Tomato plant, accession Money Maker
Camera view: vertical (180 deg); turntable rotation: 240 degrees
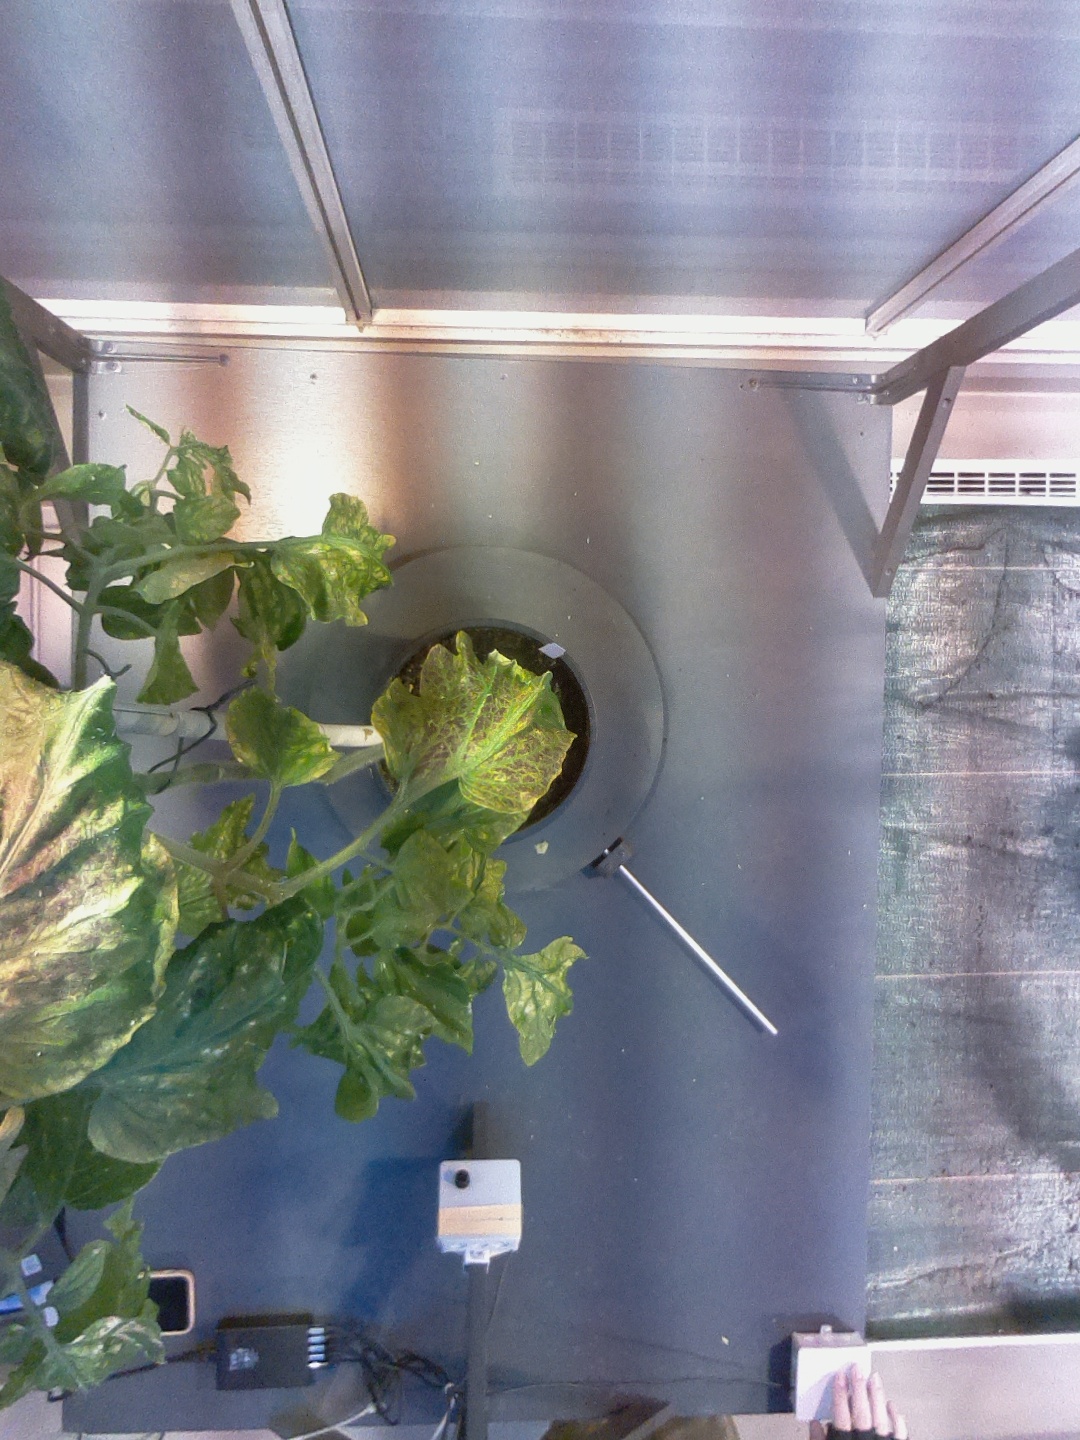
BBCH growth stage 74: 40%-50% of final fruit size